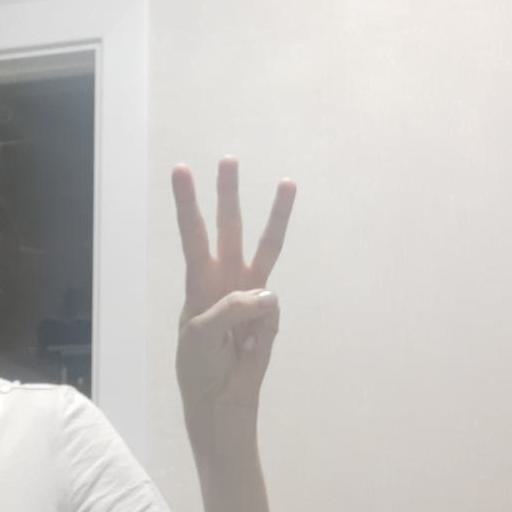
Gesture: three